Threekingham Bar

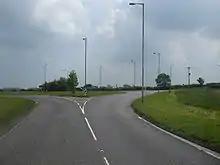
Threekingham Bar roundabout, heading North, by Glyn Drury

Threekingham Bar is the name given to interception of the A52 (Grantham to Boston) and A15 (Peterborough to Lincoln and Hull) roads, to the west of the village of Threekingham, in Lincolnshire, England